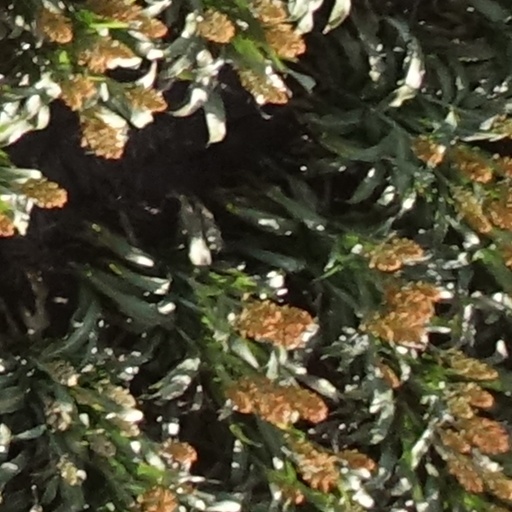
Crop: sorghum